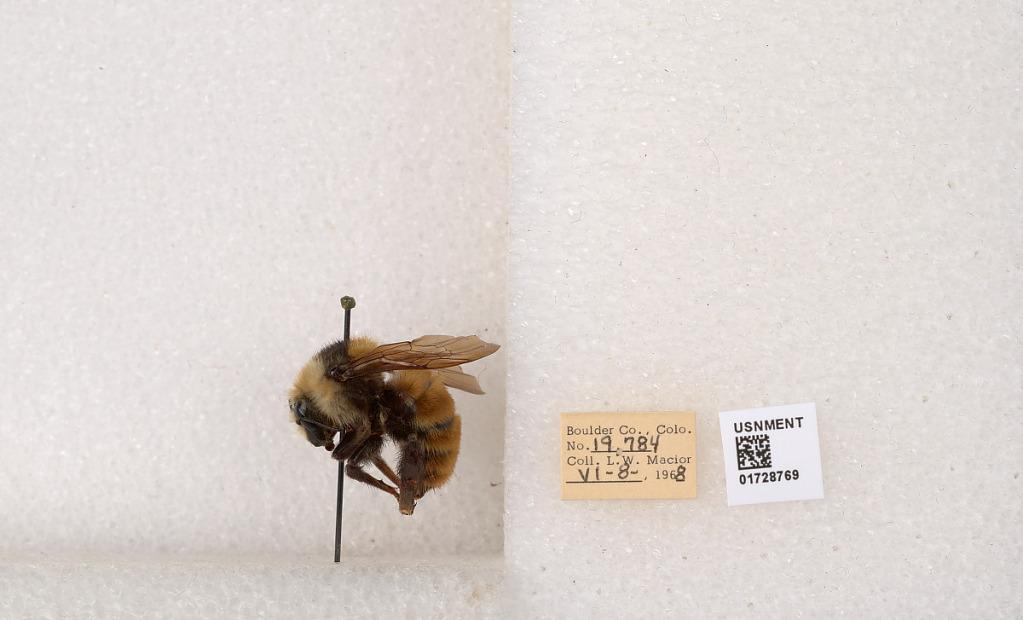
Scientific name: Bombus appositus Cresson
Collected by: L. Macior
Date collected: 1968-6-8
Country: United States
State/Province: Colorado
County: Boulder
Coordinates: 40.0925, -105.358